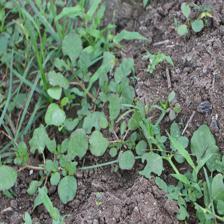
Label: BroadLeafWeed